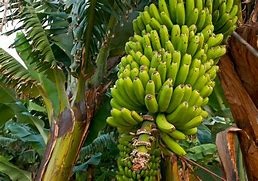
Label: banana